Diamonds Are Forever (film)

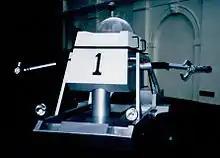
Moon Buggy from "Diamonds Are Forever"

The home of Kirk Douglas was used for the scene in Tiffany's house, while the Elrod House in Palm Springs, designed by John Lautner, became Willard Whyte's house. The exterior shots of the Slumber Mortuary were of the Palm Mortuary in Henderson, Nevada. The interiors were a set constructed at Pinewood Studios, where Ken Adam imitated the real building's lozenge-shaped stained glass window in its chapel. The Garden of Remembrance scene was shot at Palm Downtown Cemetery, Las Vegas. During location filming, Ken Adam visited several funeral homes in the Las Vegas area, and the inspiration behind the gaudy design of the Slumber Mortuary, for example the use of tasteless Art Nouveau furniture and Tiffany lamps, came from these experiences. Production wrapped with the crematorium sequence, on 13 August 1971.